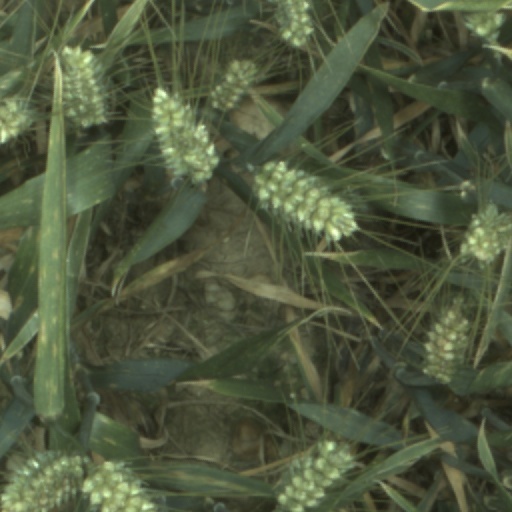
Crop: wheat